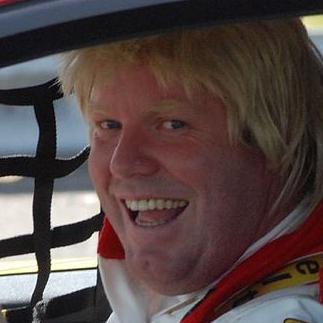
Age: 32